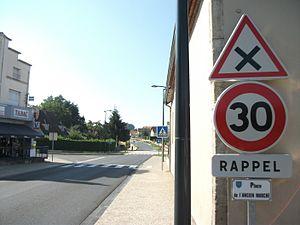
Priorité à droite + rappel de vitesse maximale limitée à 30 km/h sur la nationale 209 à Billy en direction de Vichy [8586]
Le panneau de signalisation de priorité à droite, codifié AB1 en France, annonce une intersection où le conducteur est tenu de céder le passage aux véhicules débouchant de la ou des routes situées à sa droite. En règle générale, son emploi est facultatif. Cependant, à l'intersection de deux routes prioritaires, si exceptionnellement on maintient la règle de priorité à droite, la mise en place des panneaux AB1 est obligatoire.